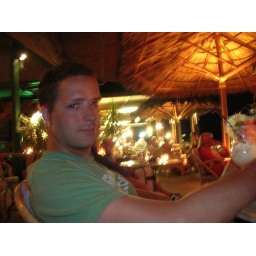
Just your simple pina colada with umbrellas, tassles and fruit in a moonlit Agean seaside tiki bar